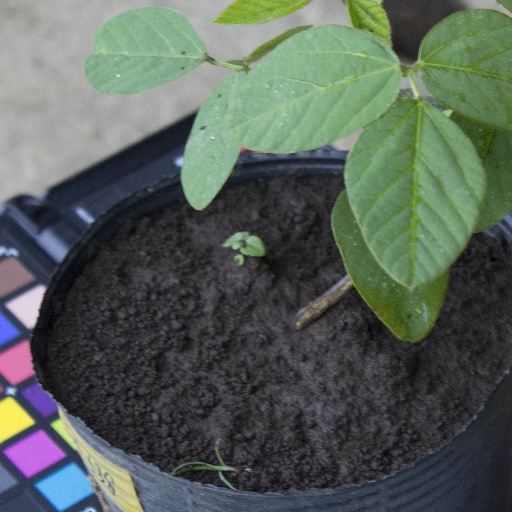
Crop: soybean